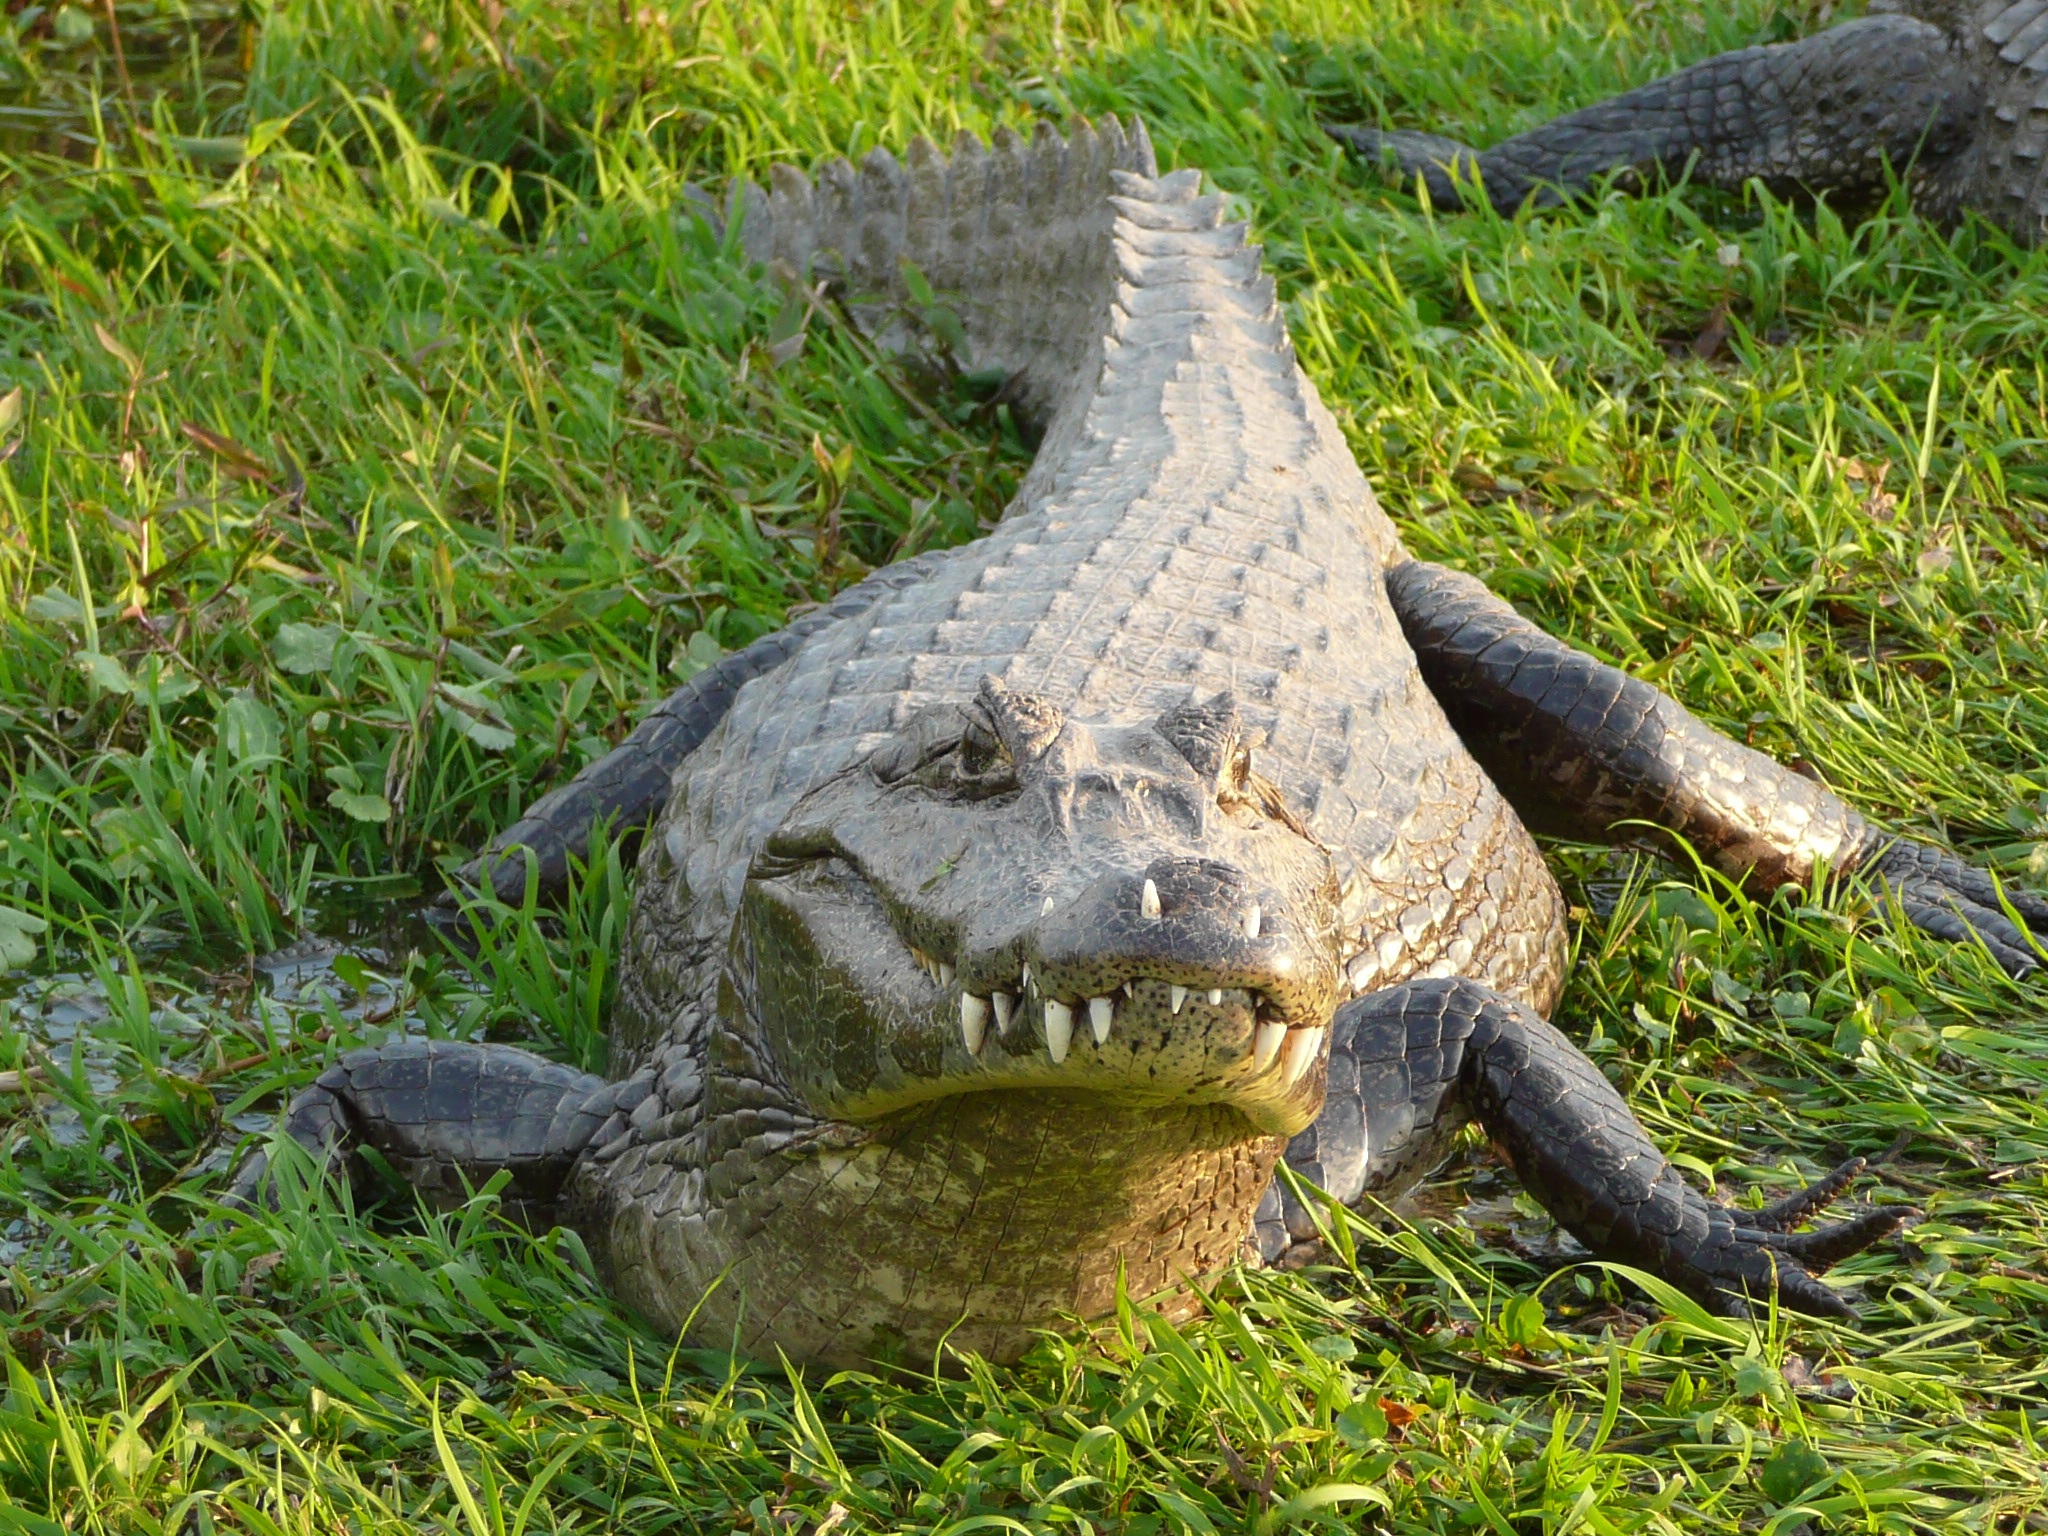
wildlife, reptile, fauna, crocodile, alligator, animals, vertebrate, argentina, crocodilia, common snapping turtle, american alligator, nile crocodile